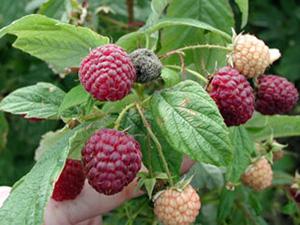
Plant: Raspberry
Disease: raspberry gray mold